Sint Maarten

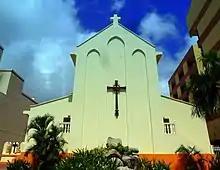
Catholic Church St. Martin of Tours in Philipsburg

In the 2011 Netherlands Antilles census, the population of the island territory was 33,609. In the 2017 census the total population of the country was 40,535. In 2023 a total of 58,477 persons had been registered in the country's Department of Civil Registry.